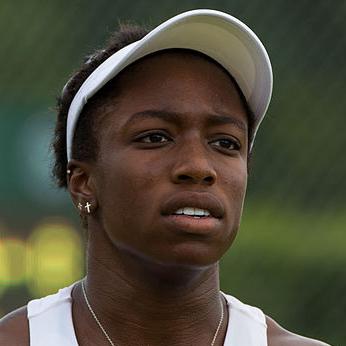
Age: 19